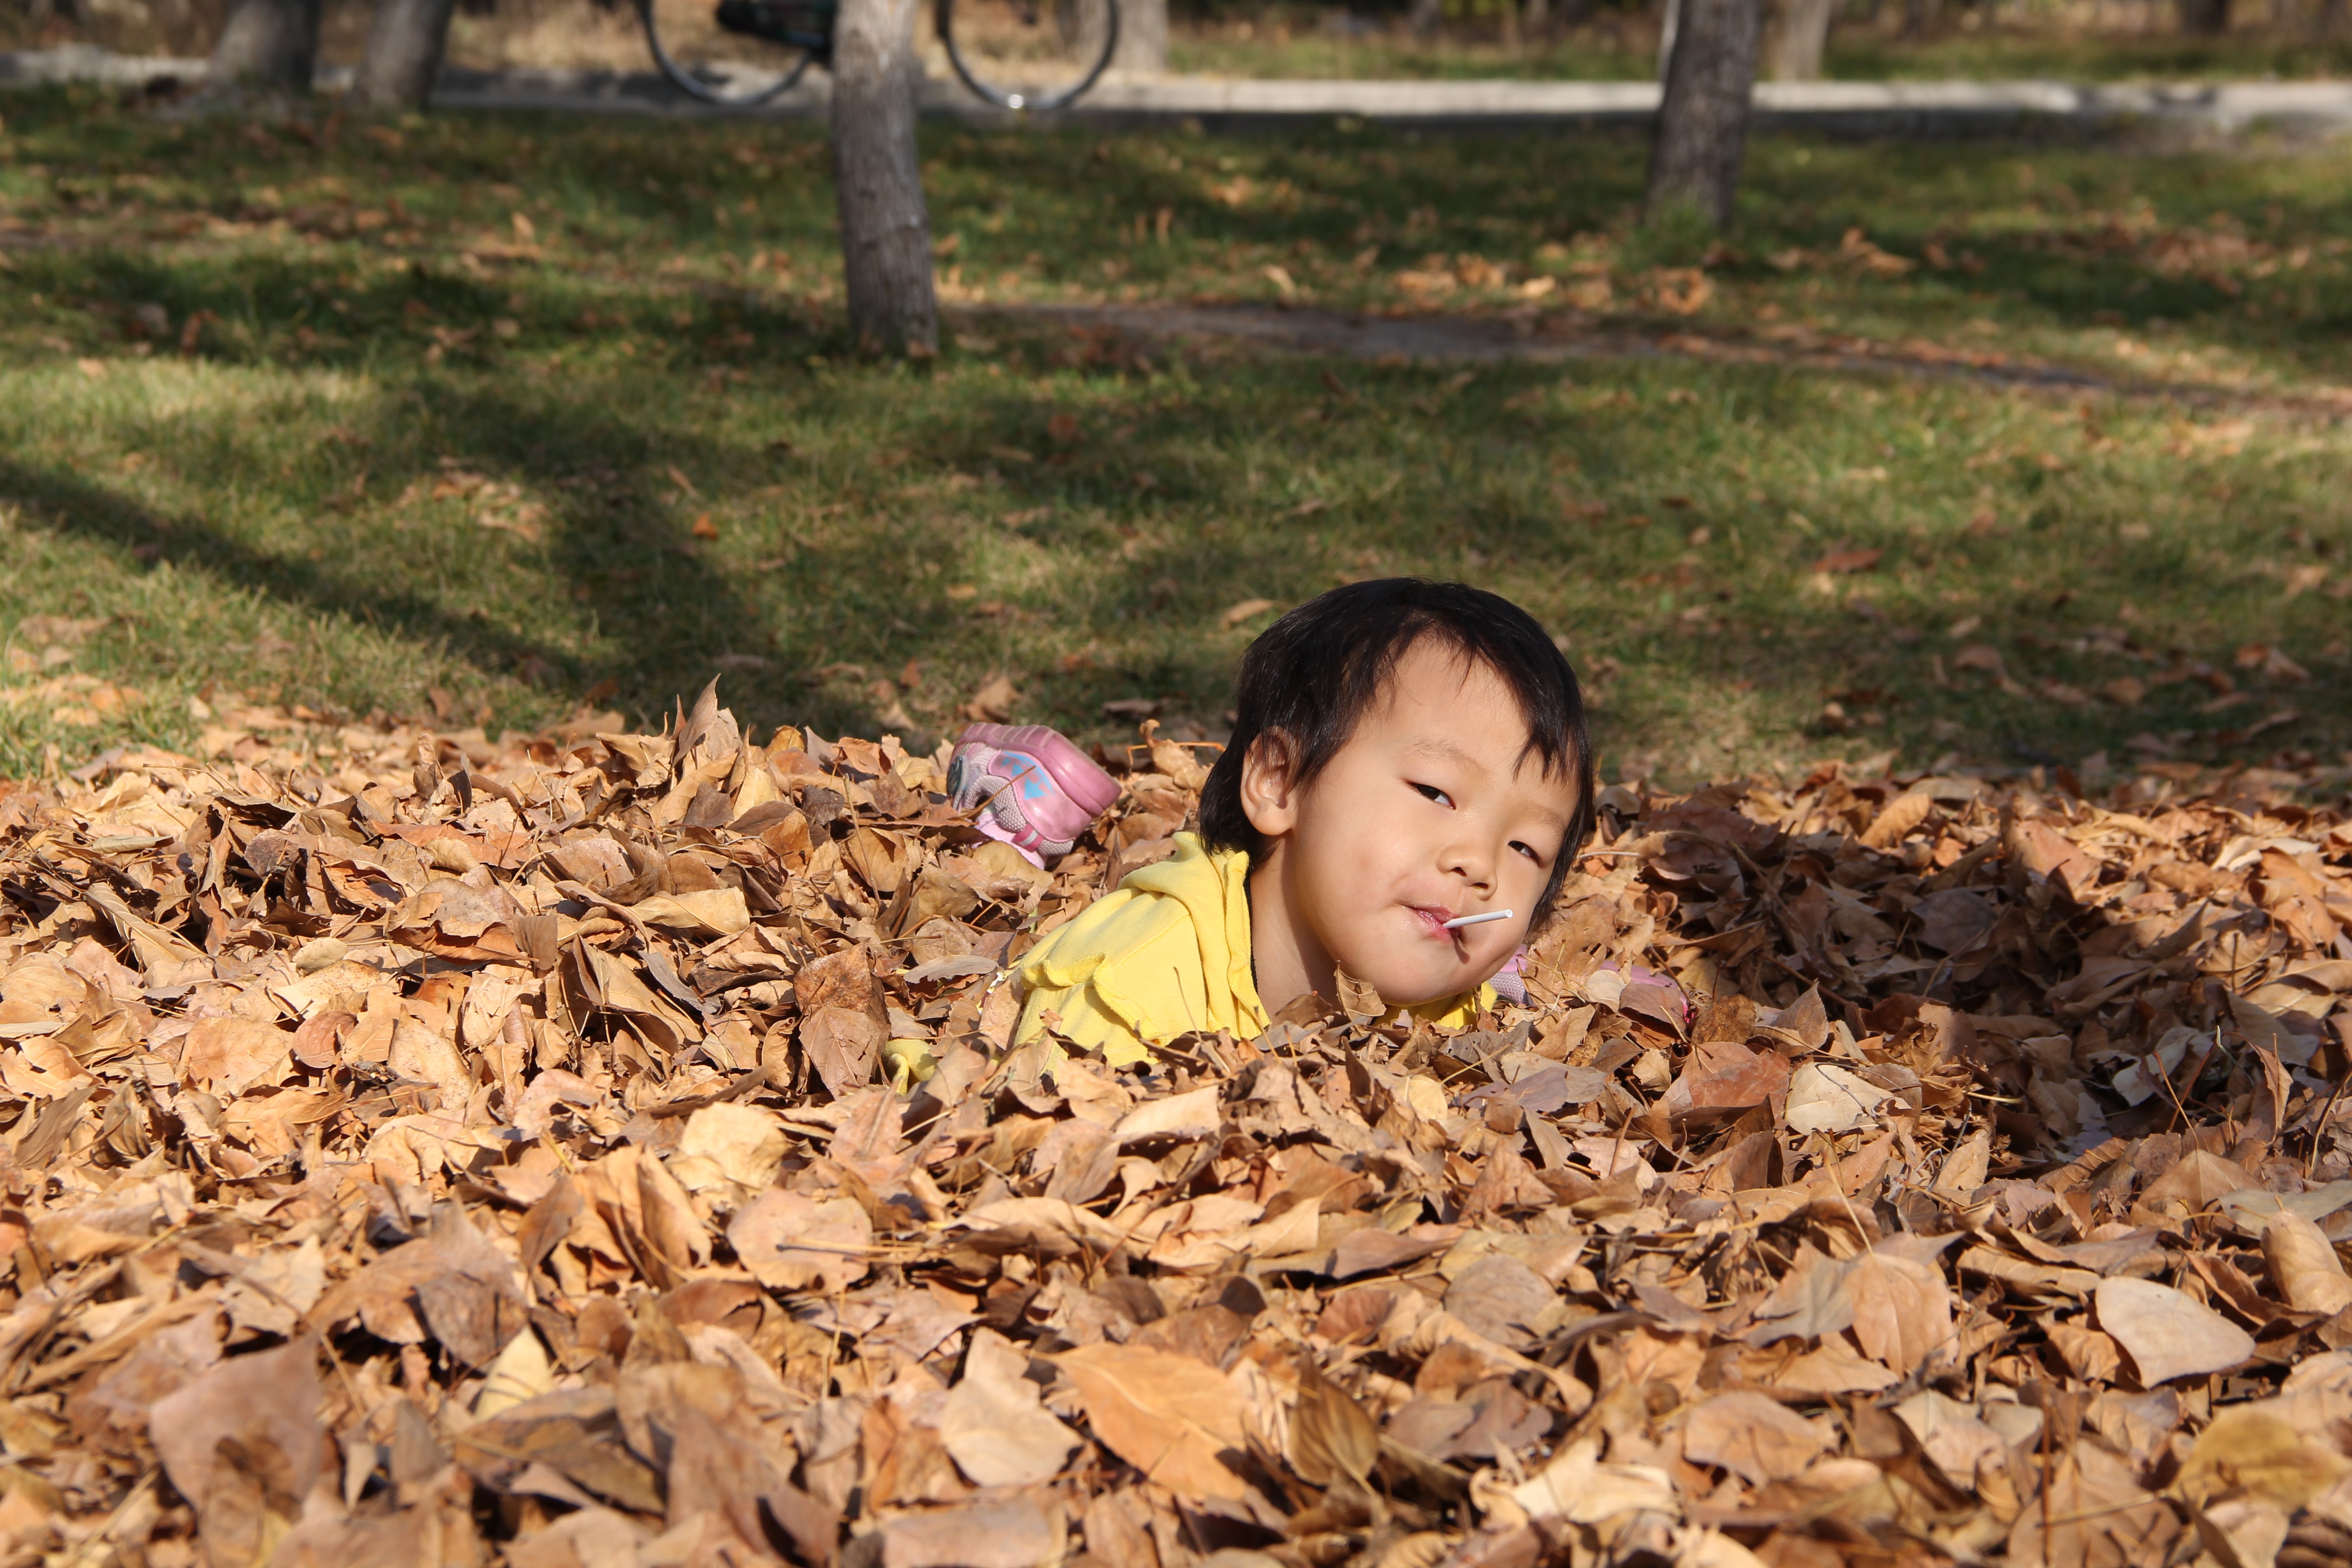
tree, people, field, leaf, autumn, soil, child, agriculture, season, kids, happy